Walter Atlee Edwards

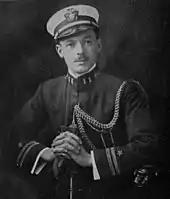

Edwards was an officer of the destroyers and from October 1916 until October 1917. He then became Aide for Aviation on the staff of Vice Admiral William S. Sims, Commander, U.S. Naval Forces Operating in European Waters, holding that position for the rest of World War I and into the first months of peace. In April 1919, Lieutenant Commander Edwards began brief duty with the Bureau of Navigation, in Washington, D.C., before taking up his new position as Aide to the Commandant of the Naval War College, in Newport, Rhode Island. For a year, beginning in May 1921, he was Commanding Officer of the destroyers and . Between June 1922 and September 1923, Edwards commanded the destroyer , a tour marked by the December 16, 1922 rescue of nearly 500 survivors from the burning French transport "Vinh-Long". For his heroism on that occasion he was awarded the Medal of Honor, as well as receiving the Legion of Honor from the French government and the Distinguished Service Order from the King of England.